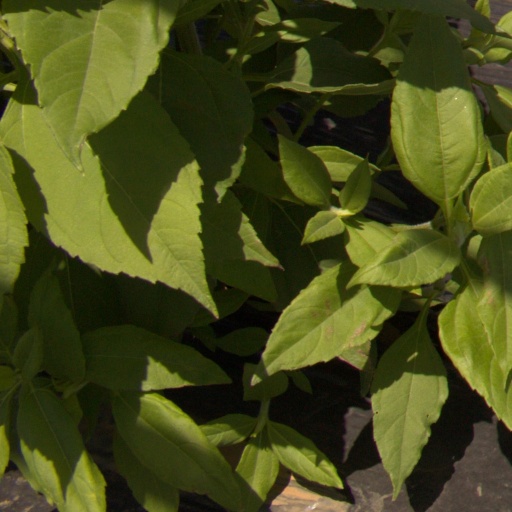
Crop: Jerusalem artichoke